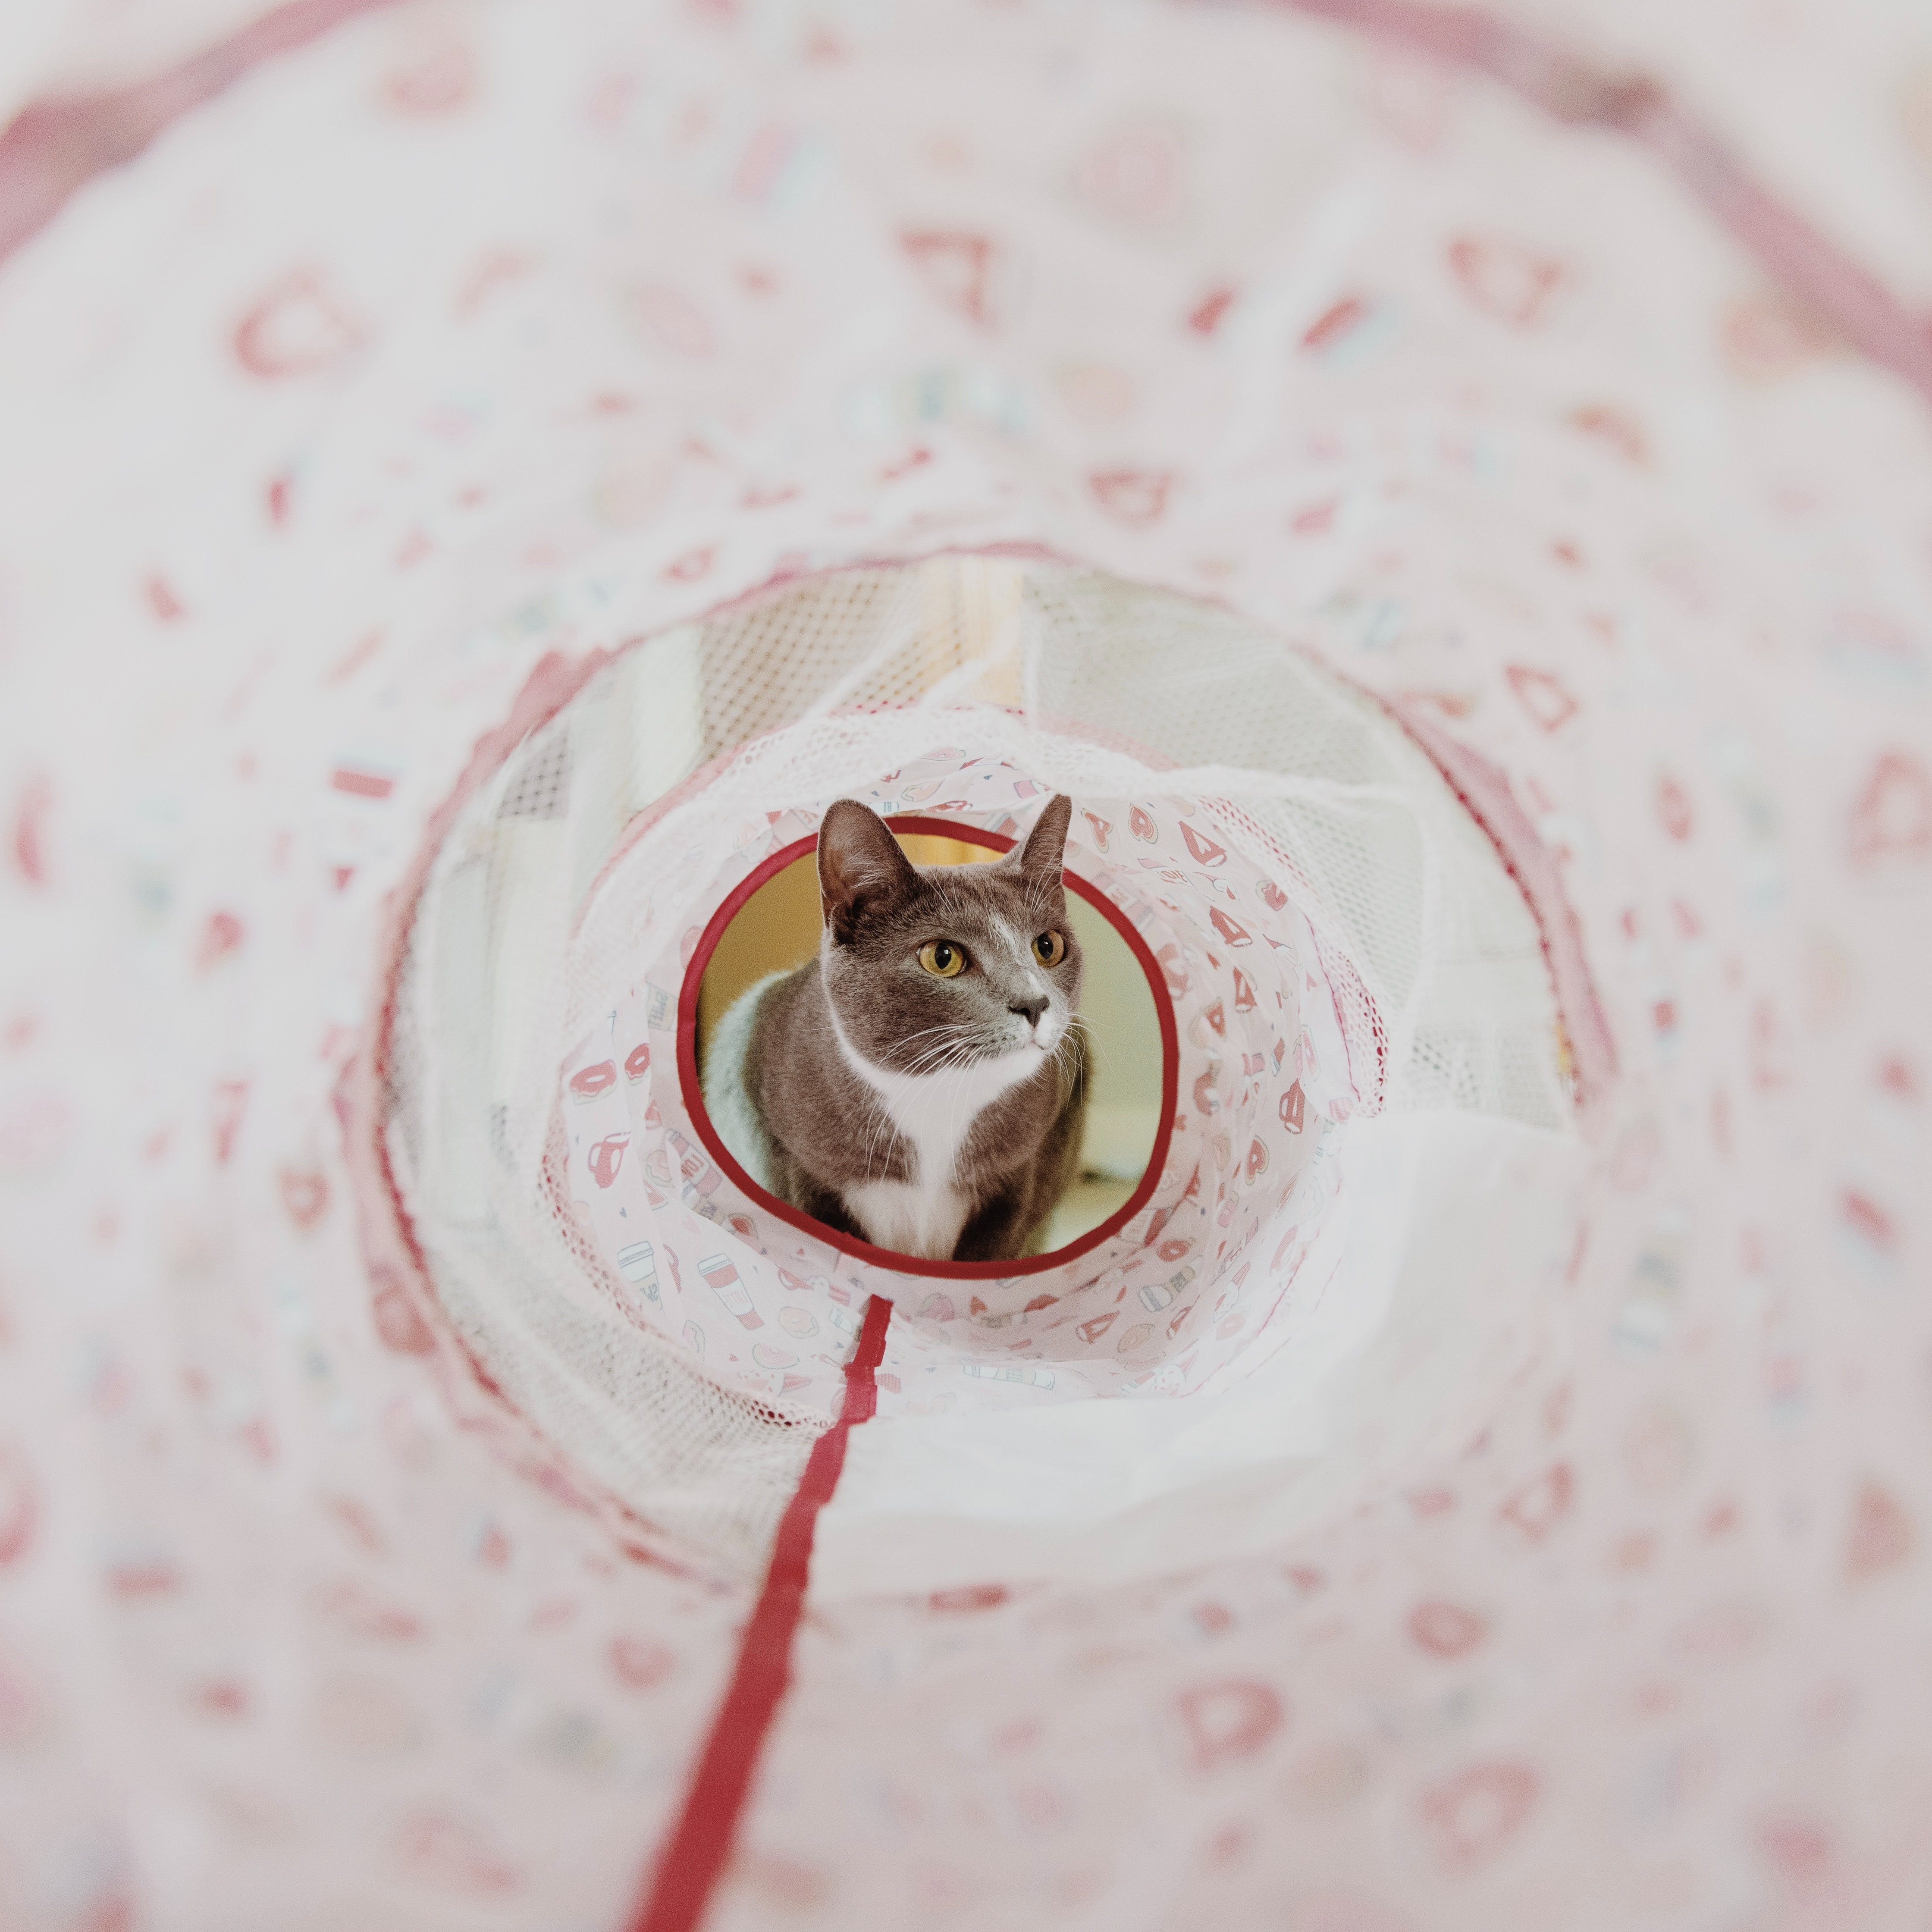
cat, whiskers, liquid, carnivore, rodent, terrestrial animal, snout, circle, close up, felidae, macro photography, natural material, petal, wildlife, fur